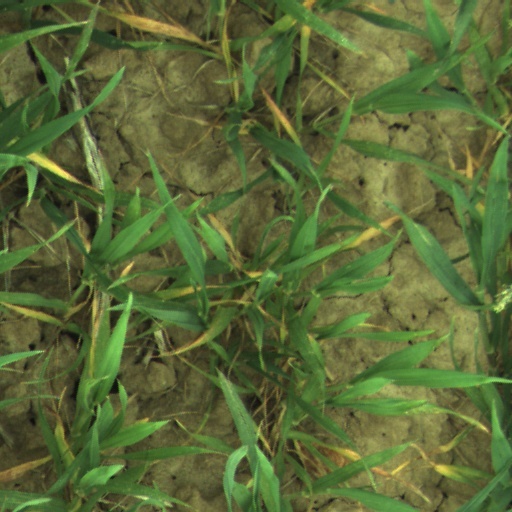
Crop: wheat